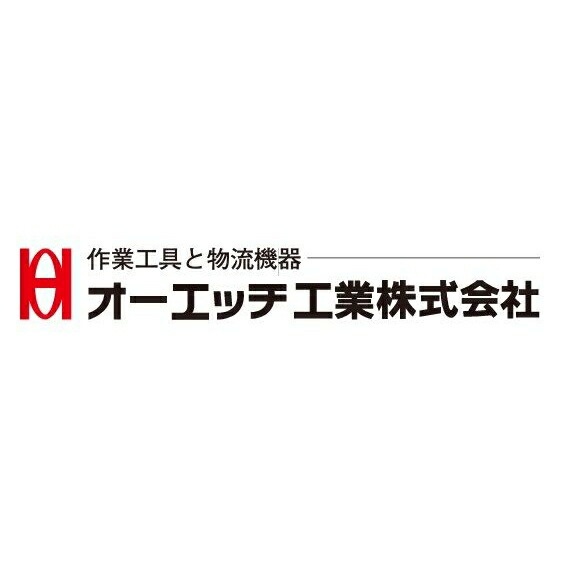
2PB-S09 タナガード
【オーエッチ工業 2PB-S09 タナガード 安全衛生セキュリティ 防災・セキュリティ用品 免震・耐震用品】 ●棚に納められた商品・書籍・収集資料などの地震による落下を防止するベルトです。 ●タナガードの取付は簡単ワンタッチ。様々な支柱に取り付けたまま、高さ調節が自由自在にできます。 ●収納品の取り出しも簡単ワンタッチ。 ●棚の支柱にベルトを巻き付けるように取付けます。 ●テンションゴムで保持しますので、ズリ落ちることなく自由な高さに取付けできます。 ●棚間口寸法(mm):900 ●製品引張破断強度(kgf):200 ●ベルト厚み(mm):1.3 ●ベルト幅(mm):25 ●開閉バックル:カムバックル ●ベルト材質:ポリプロピレン ●サイズ:S ●タイプ:ループベルト ●ベルト色:黒
Brand: オーエッチ工業（O.H.INDUSTRIAL）
Category: Home & Garden > Emergency Preparedness > Furniture Anchors